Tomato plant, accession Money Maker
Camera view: tilt-top (135 deg); turntable rotation: 60 degrees
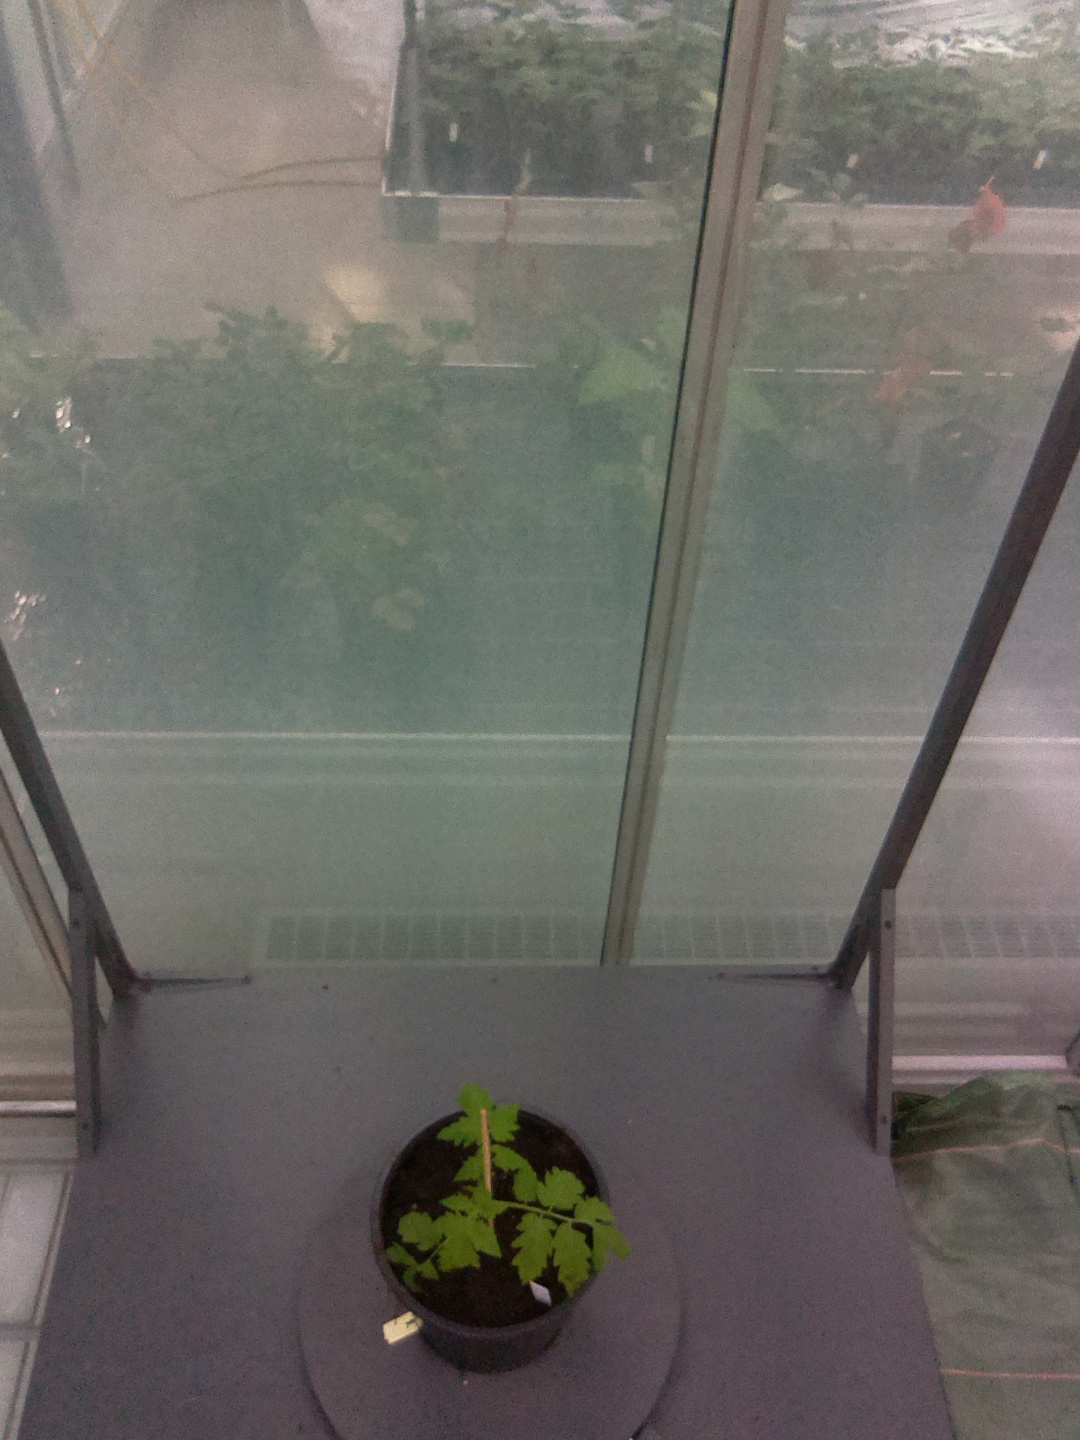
BBCH growth stage 13: 6 of true leaves visible